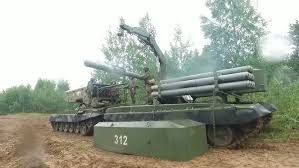
Label: TOS-1